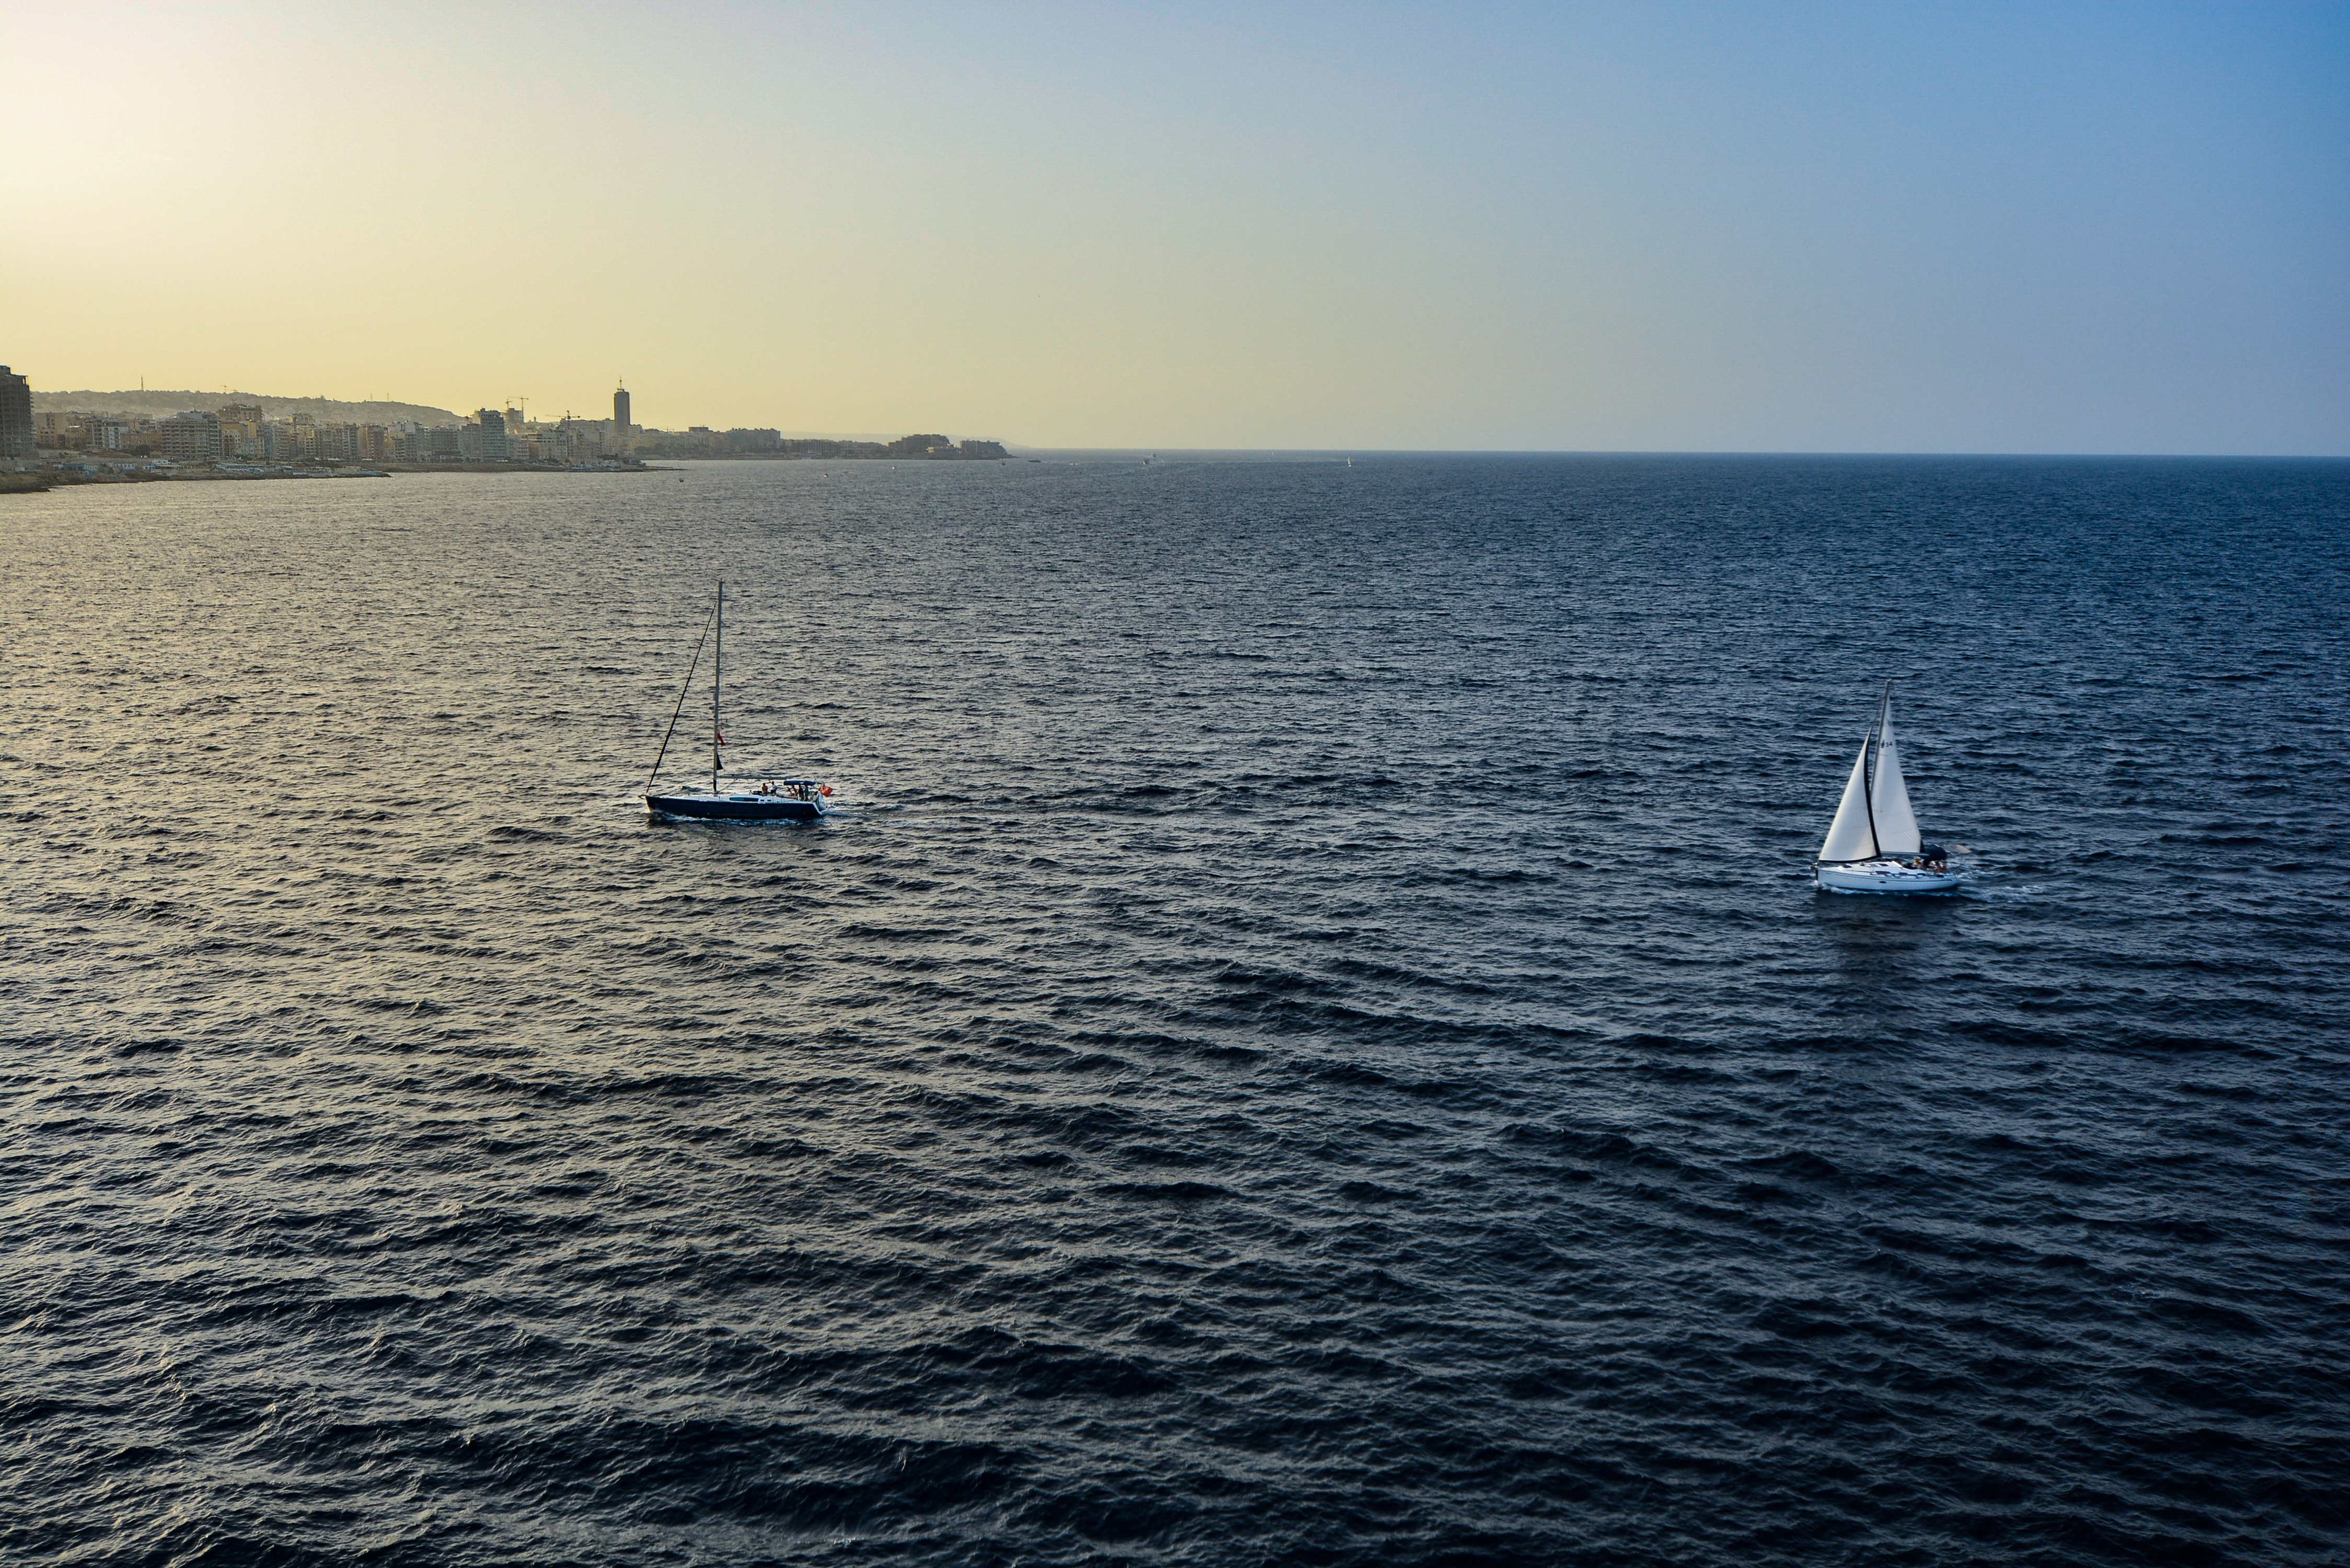
sea, coast, water, ocean, horizon, sunset, boat, mediterranean, vehicle, sailing, yacht, calm, bay, leisure, sailboat, boating, boats, sail